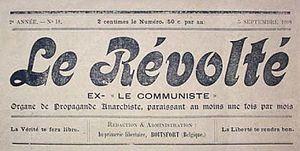
Le Révolté - Bruxelles, journal du Groupe révolutionnaire de Bruxelles
Le Révolté est un journal communiste libertaire fondé à Genève le 22 février 1879 par Pierre Kropotkine, François Dumartheray, Varlam Tcherkezichvili, Georges Herzig, aidé par Élisée Reclus et Jean Grave qui prend la direction du journal à partir de 1883.
Eugène Gaspard Marin dit Gassy Marin, né le 8 octobre 1883 à Watermael-Boitsfort et mort le 27 septembre 1969 à Whiteway est un peintre décorateur, typographe, libertaire et espérantiste belge, pionnier du mouvement des communautés libertaires.
Le Groupe révolutionnaire de Bruxelles réunit, entre 1907 et 1909, des militants anarchistes de tendance individualiste libertaire.
L'anarchisme en Belgique concerne l'histoire du mouvement libertaire belge.